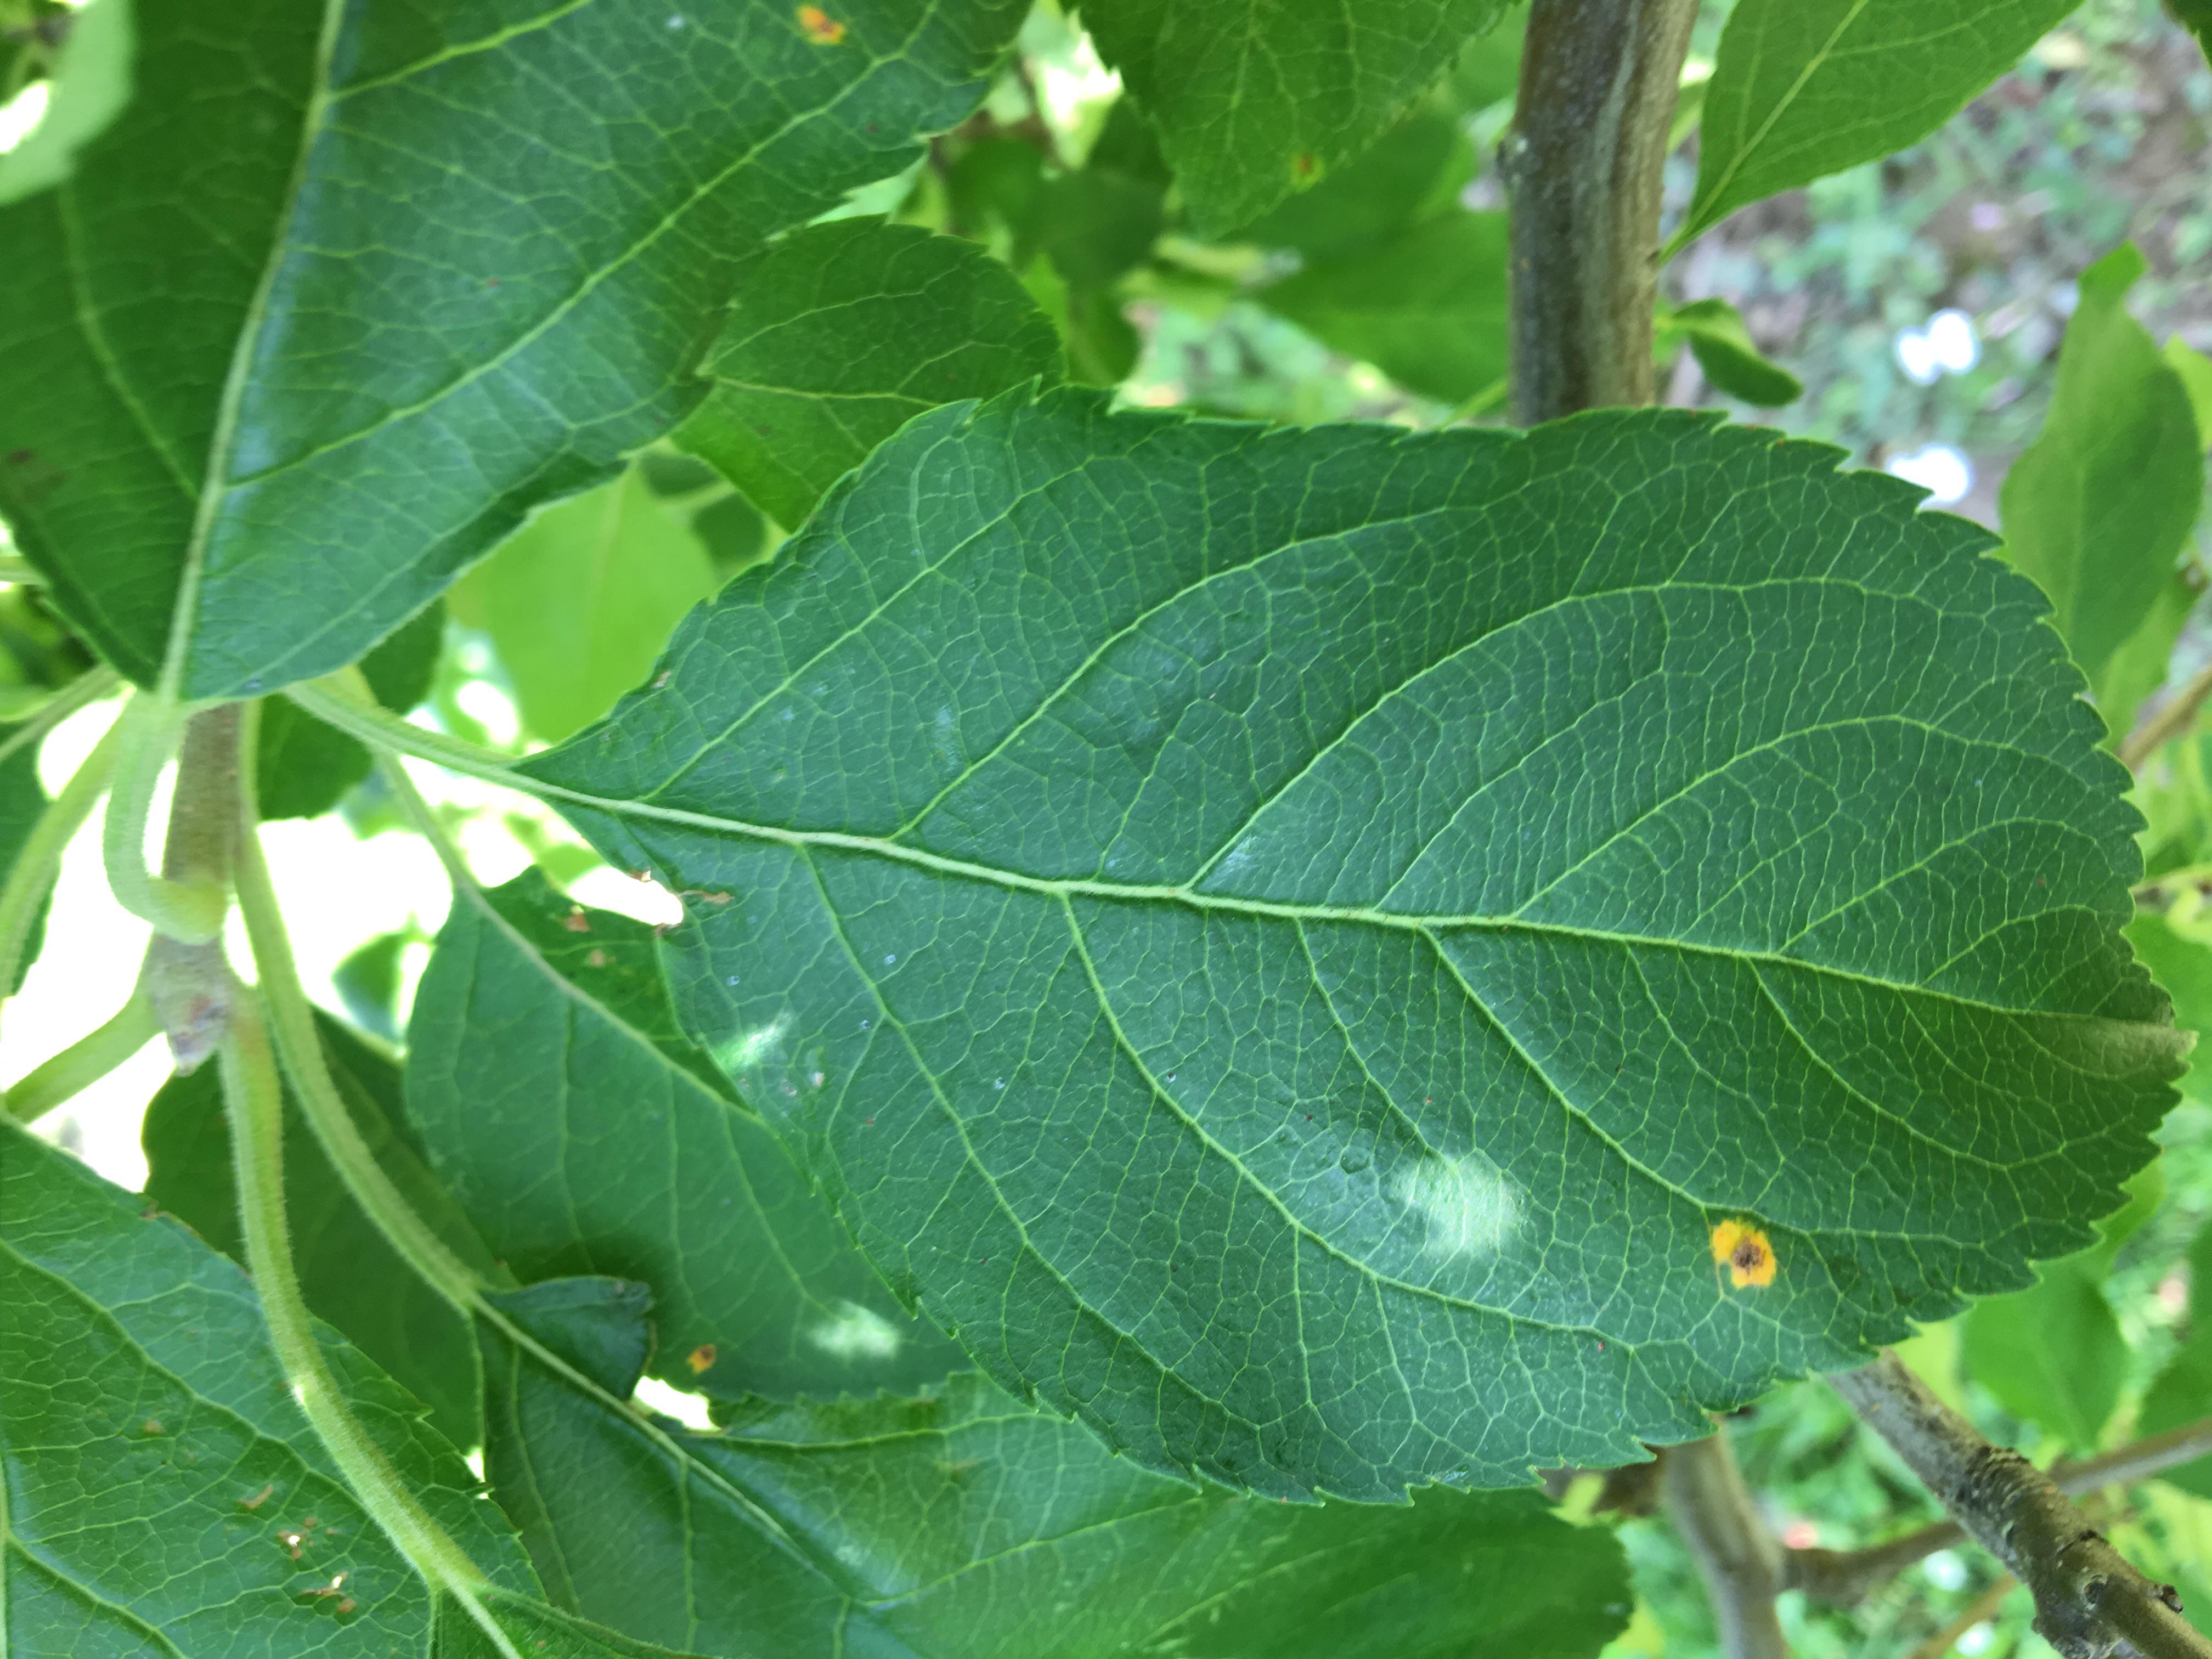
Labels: rust